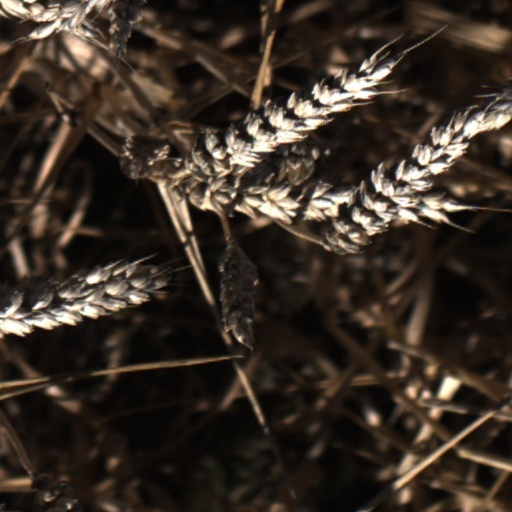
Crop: wheat